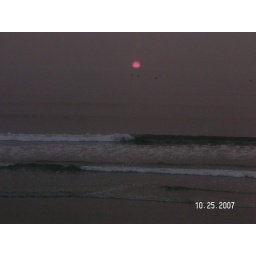
This is not a sunset - just brown ash in the water, smoke in the sky and a pinky/red sun